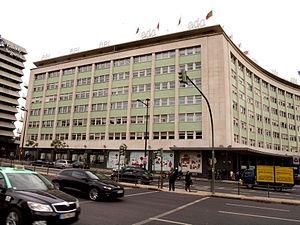
Energias de Portugal est une entreprise portugaise membre de l'indice Euronext 100. L'entreprise est la première valeur du PSI 20, pesant 15,5 % de l'indice.